Richard Kind

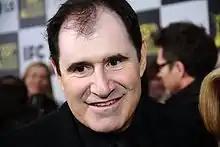
Kind at the Independent Spirit Awards in Los Angeles, California in 2010

Kind had a recurring role in "Scrubs", as Harvey Corman, an annoying hypochondriac, who claimed that having the same name as Harvey Korman did not "get [him] as much action as you may think". He also played a role on USA's crime comedy "Psych" as Hugo, an astronomer who killed a partner for credit for the discovery of a planet ("From the Earth to the Starbucks"), and later on "" as a wealthy philanthropist who kills his sister-in-law and niece to protect the money he uses to fund his philanthropic work (""). Kind guest-starred on the Disney Channel series "Even Stevens", where he played the surly Uncle Chuck. He appeared in an episode of CBS' "Two and a Half Men" with former "Spin City" co-star Charlie Sheen on November 12, 2007. He also played a small role on TNT's hit show "Leverage" playing the part of a corrupt mayor in the second season two-part finale. Kind guest-starred episode "The Worst", playing the corrupt DEA officer Special Agent Schwartz in the Netflix series "Disjointed".